Madres

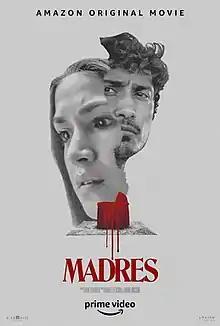
Official release poster

Madres is a 2021 American horror film written by Mario Miscione and Marcella Ochoa directed by Ryan Zaragoza. It stars Ariana Guerra, Tenoch Huerta, Elpidia Carrillo, Kerry Cahill, Agung Bagus, Jennifer Patino, Britton Webb, and Evelyn Gonzalez. The film is the seventh installment in the anthological "Welcome to the Blumhouse" film series.